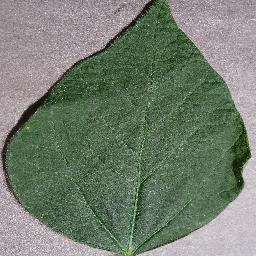
Label: Soybean___healthy